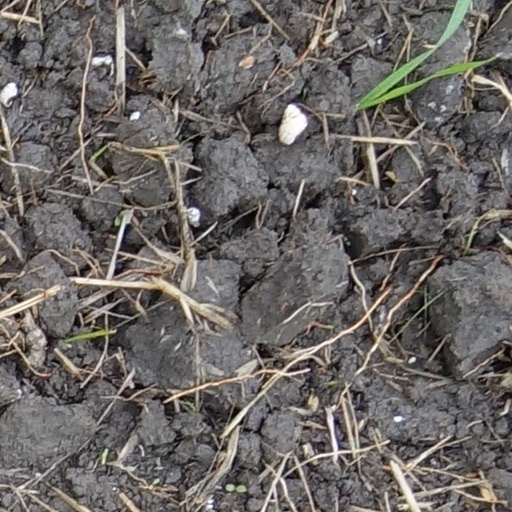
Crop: wheat